The Ramblers

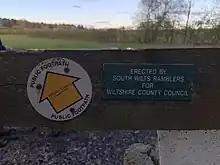
A notice from the South Wilts Ramblers indicating they have helped erect a stile

Ramblers group walks are led walks organised by local Ramblers groups, some targeting specific age ranges, in particular people in their 20s and 30s and has helped attract younger members. Urban walking has resulted in specialised groups, including the Metropolitan Walkers. Walks vary in length: short distances of three to four miles (6 km); a medium range of five to six miles (10 km), or seven to nine miles (14 km); or for the more experienced ramblers, ten to fifteen miles (24 km).